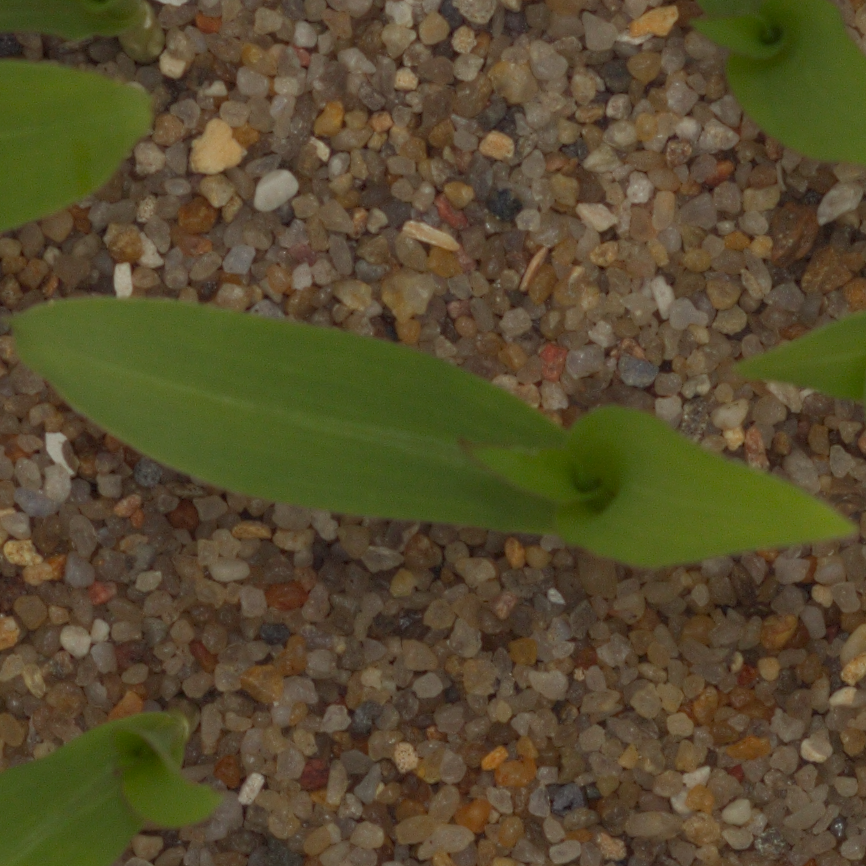
Label: maize